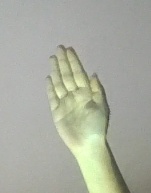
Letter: seen